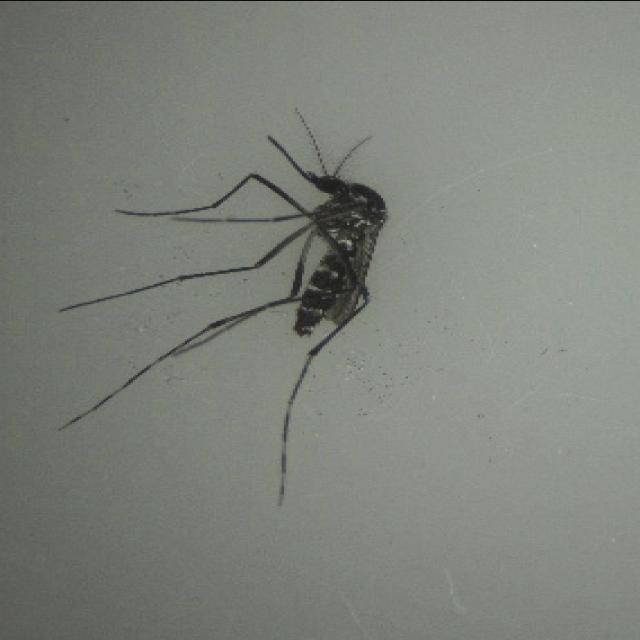
Species: aedes_albopictus